Germanic heroic legend

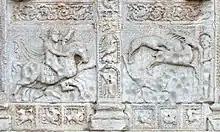
Carving in the church portal of San Zeno Maggiore (c. 1140) in Verona that most likely depicts Dietrich/Theodoric, marked as (stupid king), being carried to Hell by an infernal horse. The devil stands in the open mouth of Hell on the far right.

Elements of the legends of Theodoric the Great/Dietrich von Bern appear in some high medieval images. The church portal of San Zeno Maggiore in Verona (c. 1140) appears to depict a legend according to which Dietrich rode to Hell on an infernal horse, a story contained in the "Þiðreks saga" and alluded to elsewhere. The image of a man freeing another that has been half-devoured by a dragon is also found on a column in the Basel Minster (c. 1185) and on a church facade from the Alsatian abbey of Andlau (c. 1130/40?). This may depict a scene told in one variant in the "Þiðreks saga" and in another in the epic "Virginal" in which Dietrich or Hildebrand similarly rescues a man from being swallowed by a dragon. These images may also simply illustrate an allegory of the salvation of the soul from the maw of evil.